Lionel Scaloni

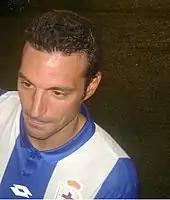
Scaloni as a Deportivo player

Scaloni left West Ham after a permanent move could not be agreed. Deportivo released him on 1 September 2006 alongside Diego Tristán, one day after the close of the summer transfer window.